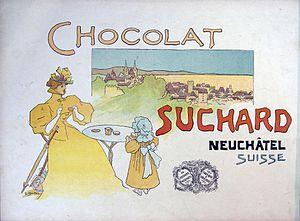
Publicité pour Chocolat Suchard. Source: Comptoir de phototypie, Neuchâtel (édit.), Meine Reise durch die Schweiz [version allemande de: Mon Voyage en Suisse]. sans date (ca. 1897). Imprimerie des Châtelles, Raon-l'Étape.
Chocolat Suchard était une entreprise agroalimentaire suisse fondée en 1826 par Philippe Suchard, spécialisée dans la confiserie, et plus particulièrement dans la transformation du cacao pour l'élaboration de chocolats. Elle vendait ses produits sous la marque commerciale Suchard.
La phototypie est un procédé d'impression à l'encre grasse au moyen de gélatine bichromatée et insolée sur plaque de verre. Ce procédé permet un rendu à modèle continu non tramé. La phototypie a été le principal mode d’impression des cartes postales jusque dans les années 1930, où elle a été remplacée par l’impression offset.